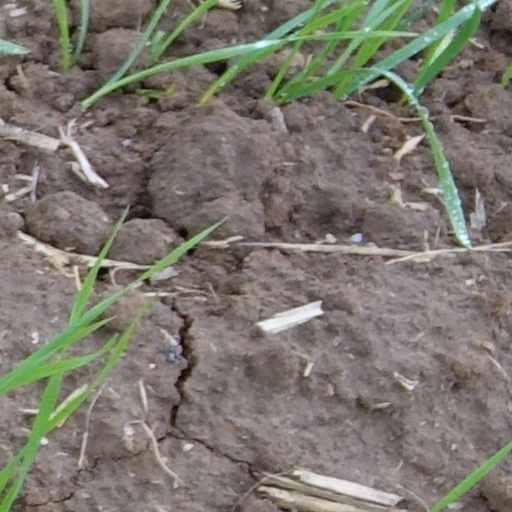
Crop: wheat